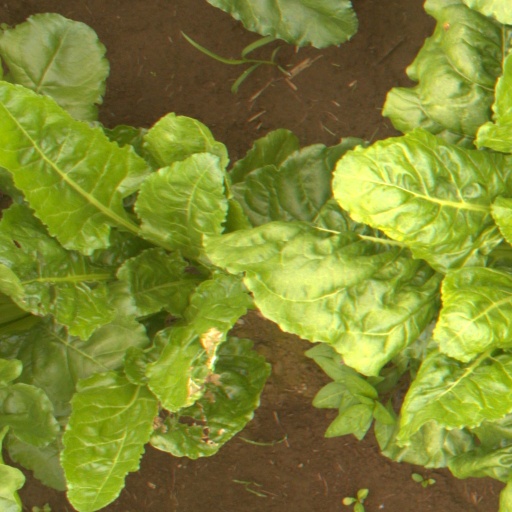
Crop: sugar beet